Describe the emotion expressed in this image:  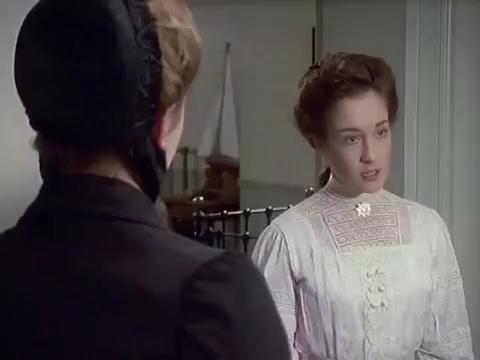
This person displays Pain, valence and arousal with low intensity.